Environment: lab
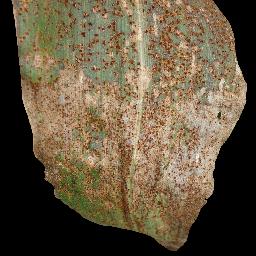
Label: common_rust